Faery Rebels

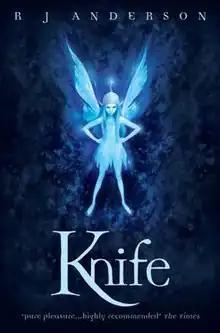
The first edition for the first book, "Knife"

Faery Rebels, also known as No Ordinary Fairy Tale, is a three-book fantasy series by Canadian author R. J. Anderson. Each book of the series centers around a faery who must venture out of their island to save the faery race.